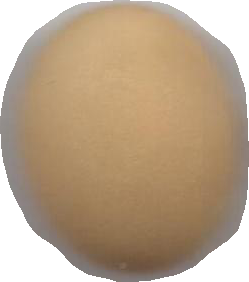
Variety: Dega